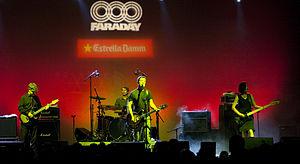
The Wedding Present est un groupe de rock indépendant britannique, originaire de Leeds, en Angleterre. Leur style musical se caractérise par un rock indépendant dans la veine de The Fall, Buzzcocks et Gang of Four et à d'autres formes variées. Pendant leur carrière, ils sont menés par le chanteur et guitariste David Gedge, seul membre constant du groupe.